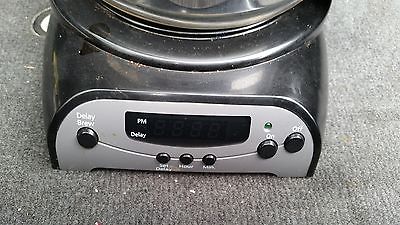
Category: coffee maker